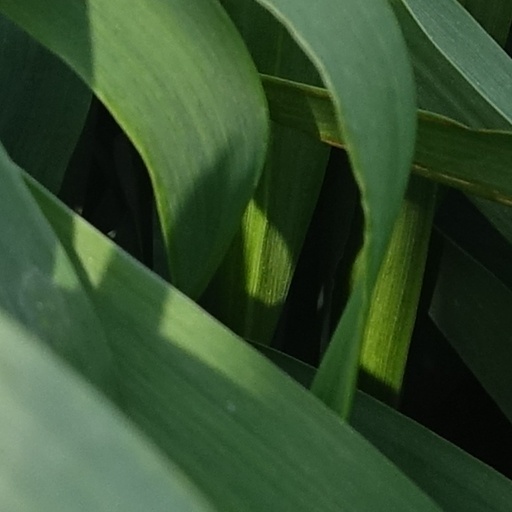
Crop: wheat